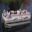
Label: ship